Changer of Worlds

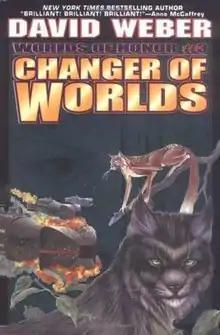
First edition

Changer of Worlds, published in 2001, was the third anthology of stories set in the Honor Harrington universe or Honorverse. The stories in the anthologies serve to introduce characters, provide deeper more complete backstory and flesh out the universe, so claim the same canonical relevance as exposition in the main series. David Weber, author of the mainline Honor Harrington series, serves as editor for the anthologies, maintaining fidelity to the series canons.